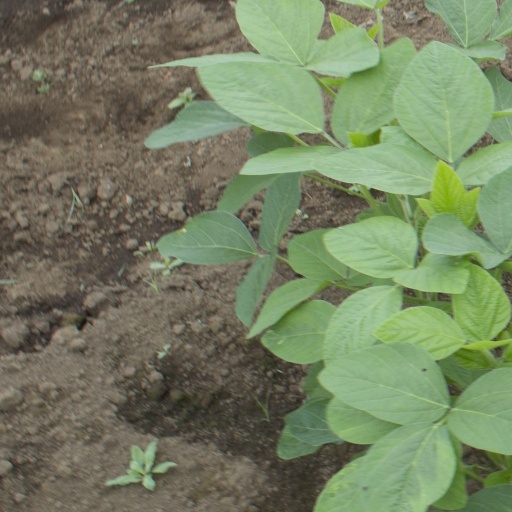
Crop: soybean